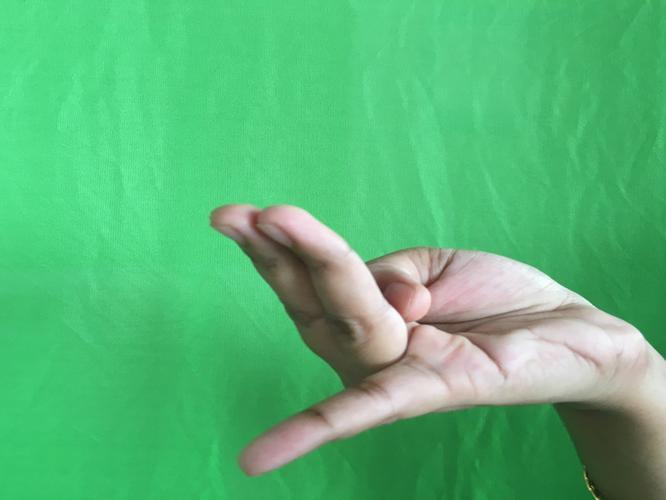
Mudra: Chaturam
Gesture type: single_hand